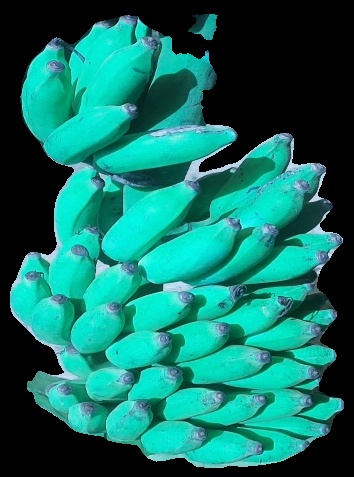
Variety: elakki-bale
Grade: grade3